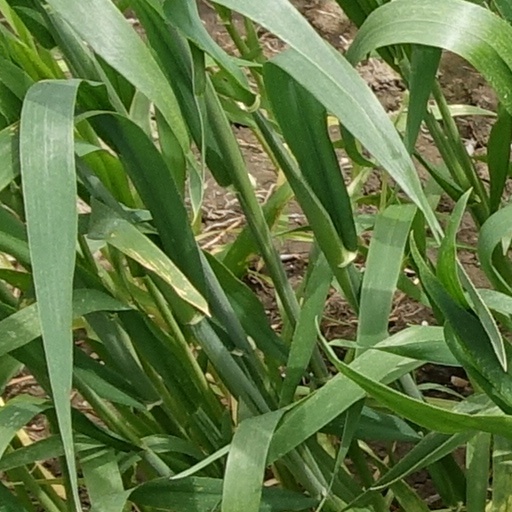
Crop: wheat